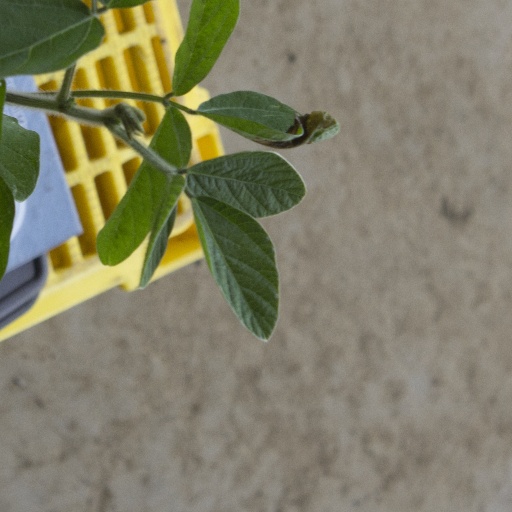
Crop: soybean